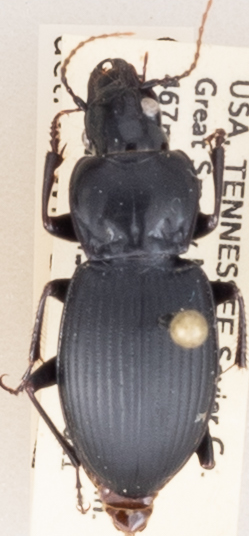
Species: Cyclotrachelus sigillatus
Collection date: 2018-08-21
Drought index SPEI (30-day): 0.992
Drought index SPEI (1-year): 0.732
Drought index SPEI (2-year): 0.32